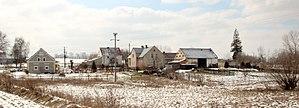
Kijów est une localité polonaise de la voïvodie d'Opole et du powiat de Nysa.